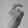
ASL letter: X